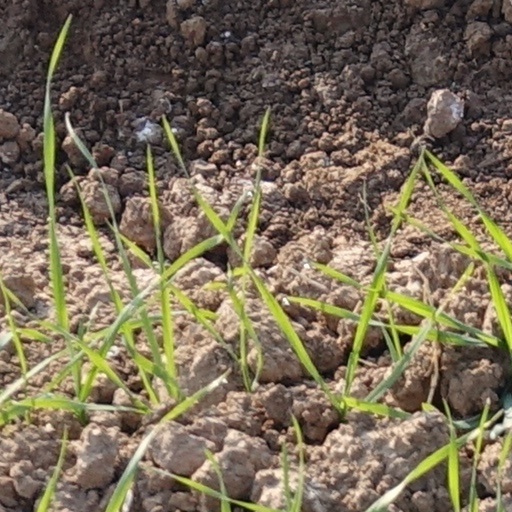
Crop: wheat